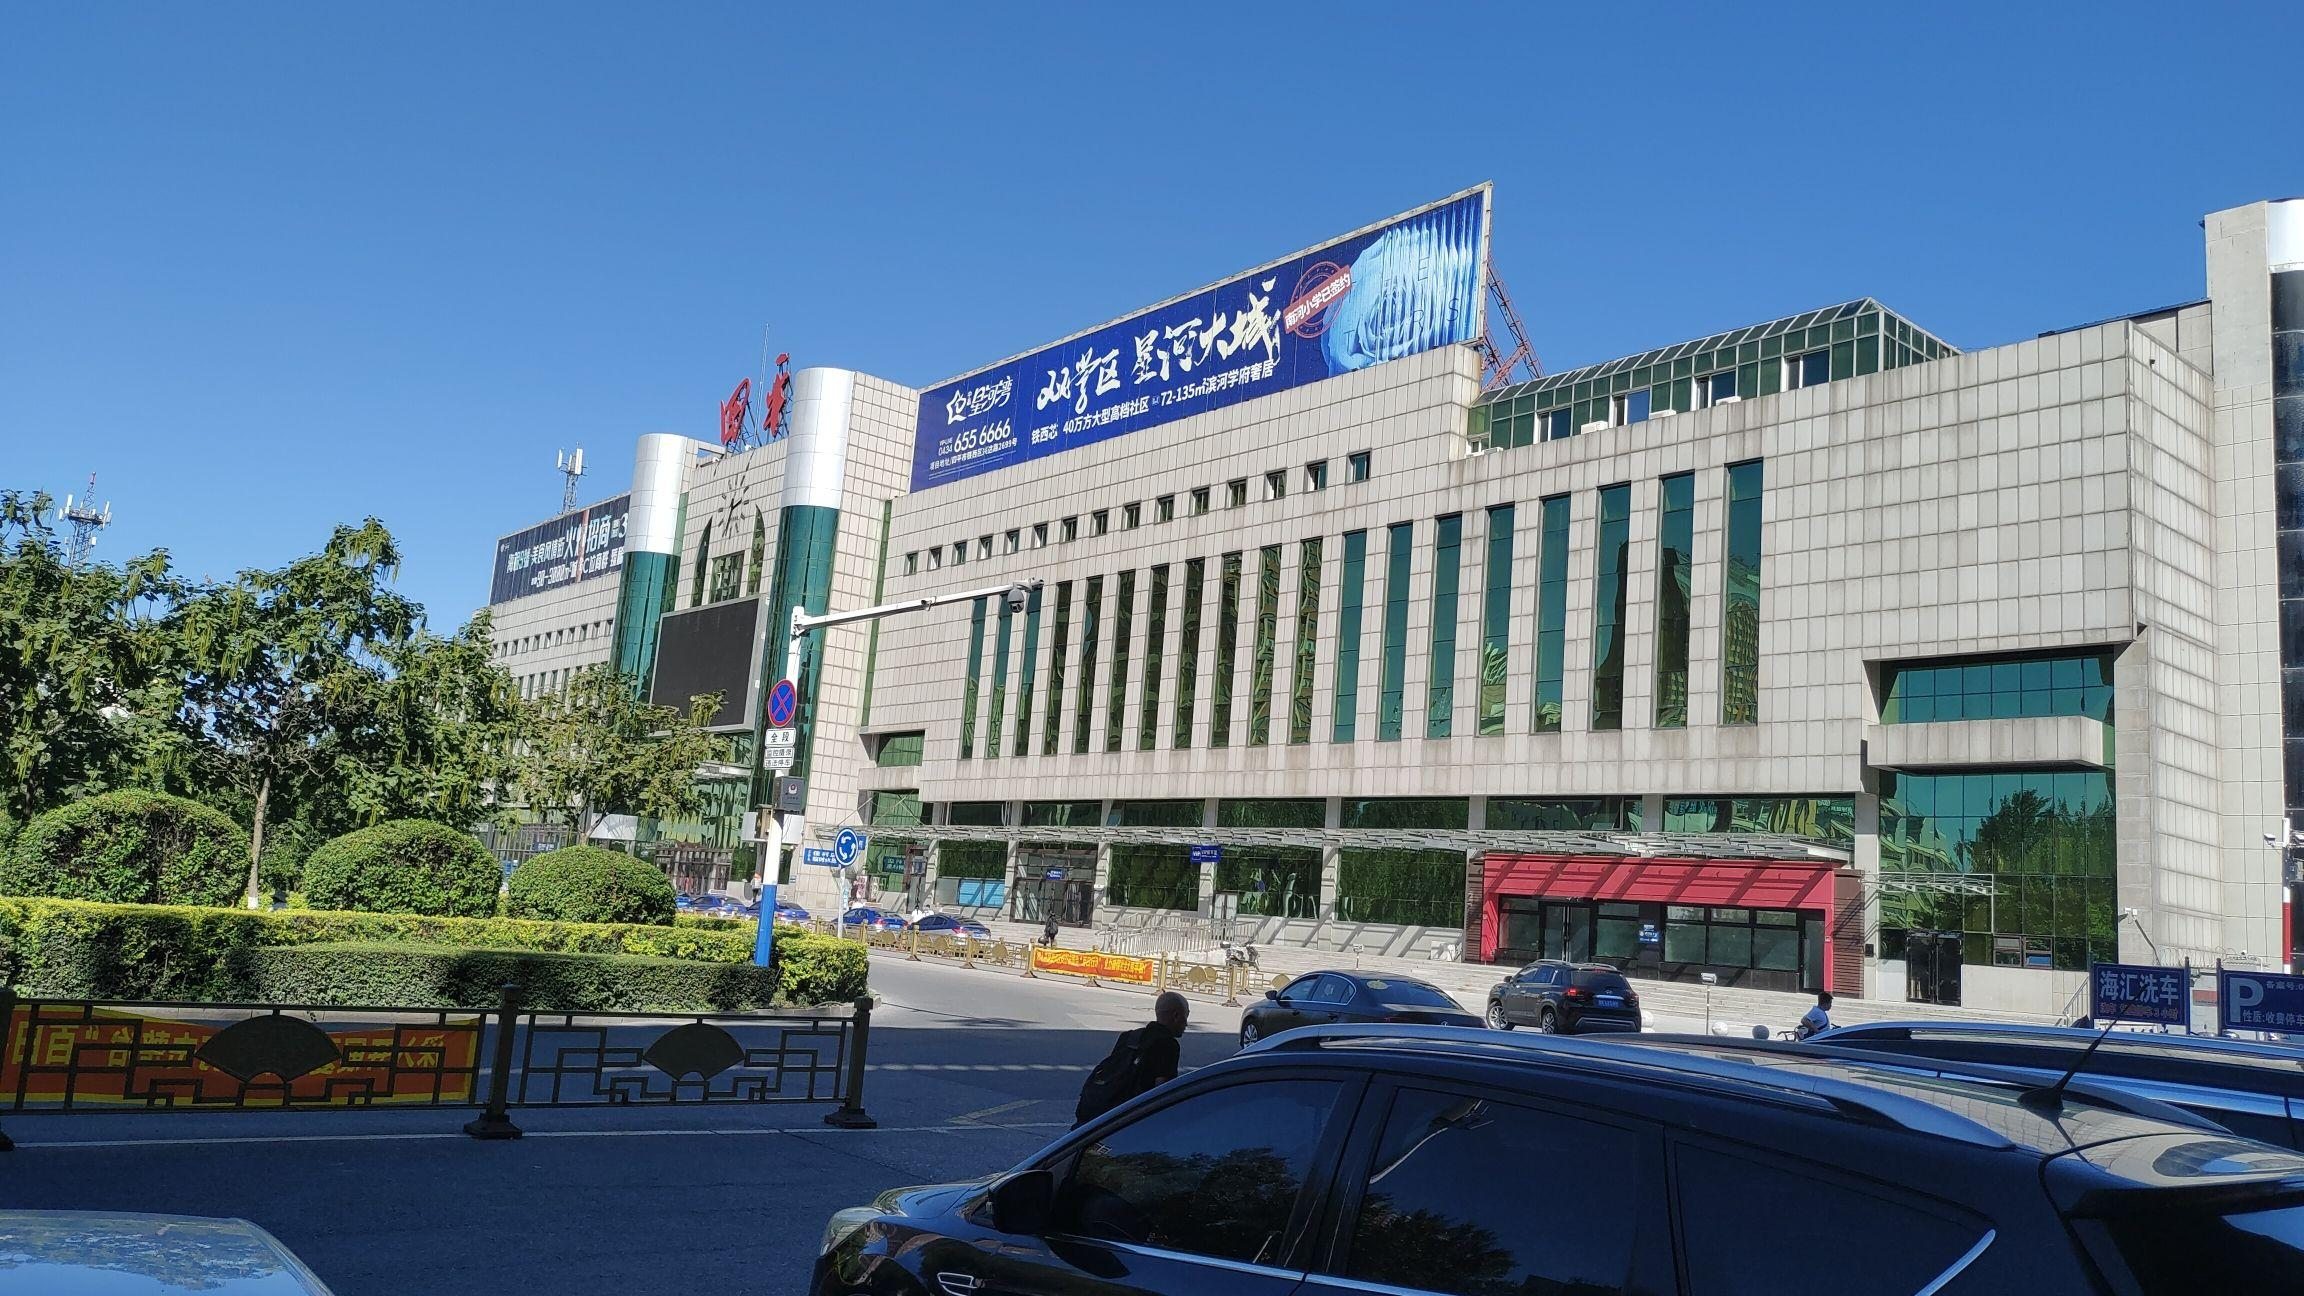
地标名称：四平站
所在城市：四平市·铁西区